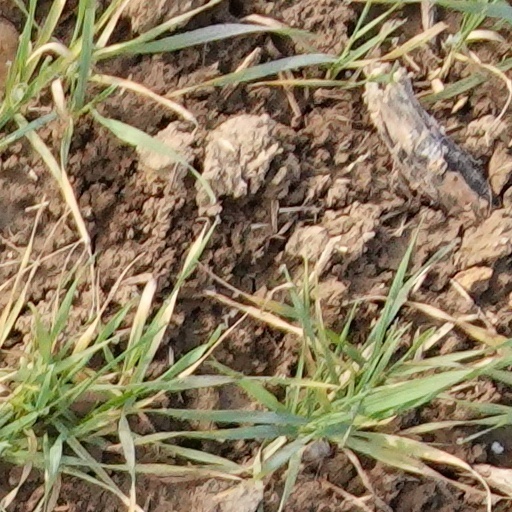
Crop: wheat